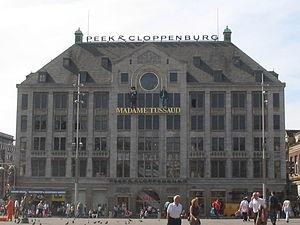
Le scenerama de Madame Tussauds d'Amsterdam est un musée de cire ouvert en 1970 dans la capitale néerlandaise.